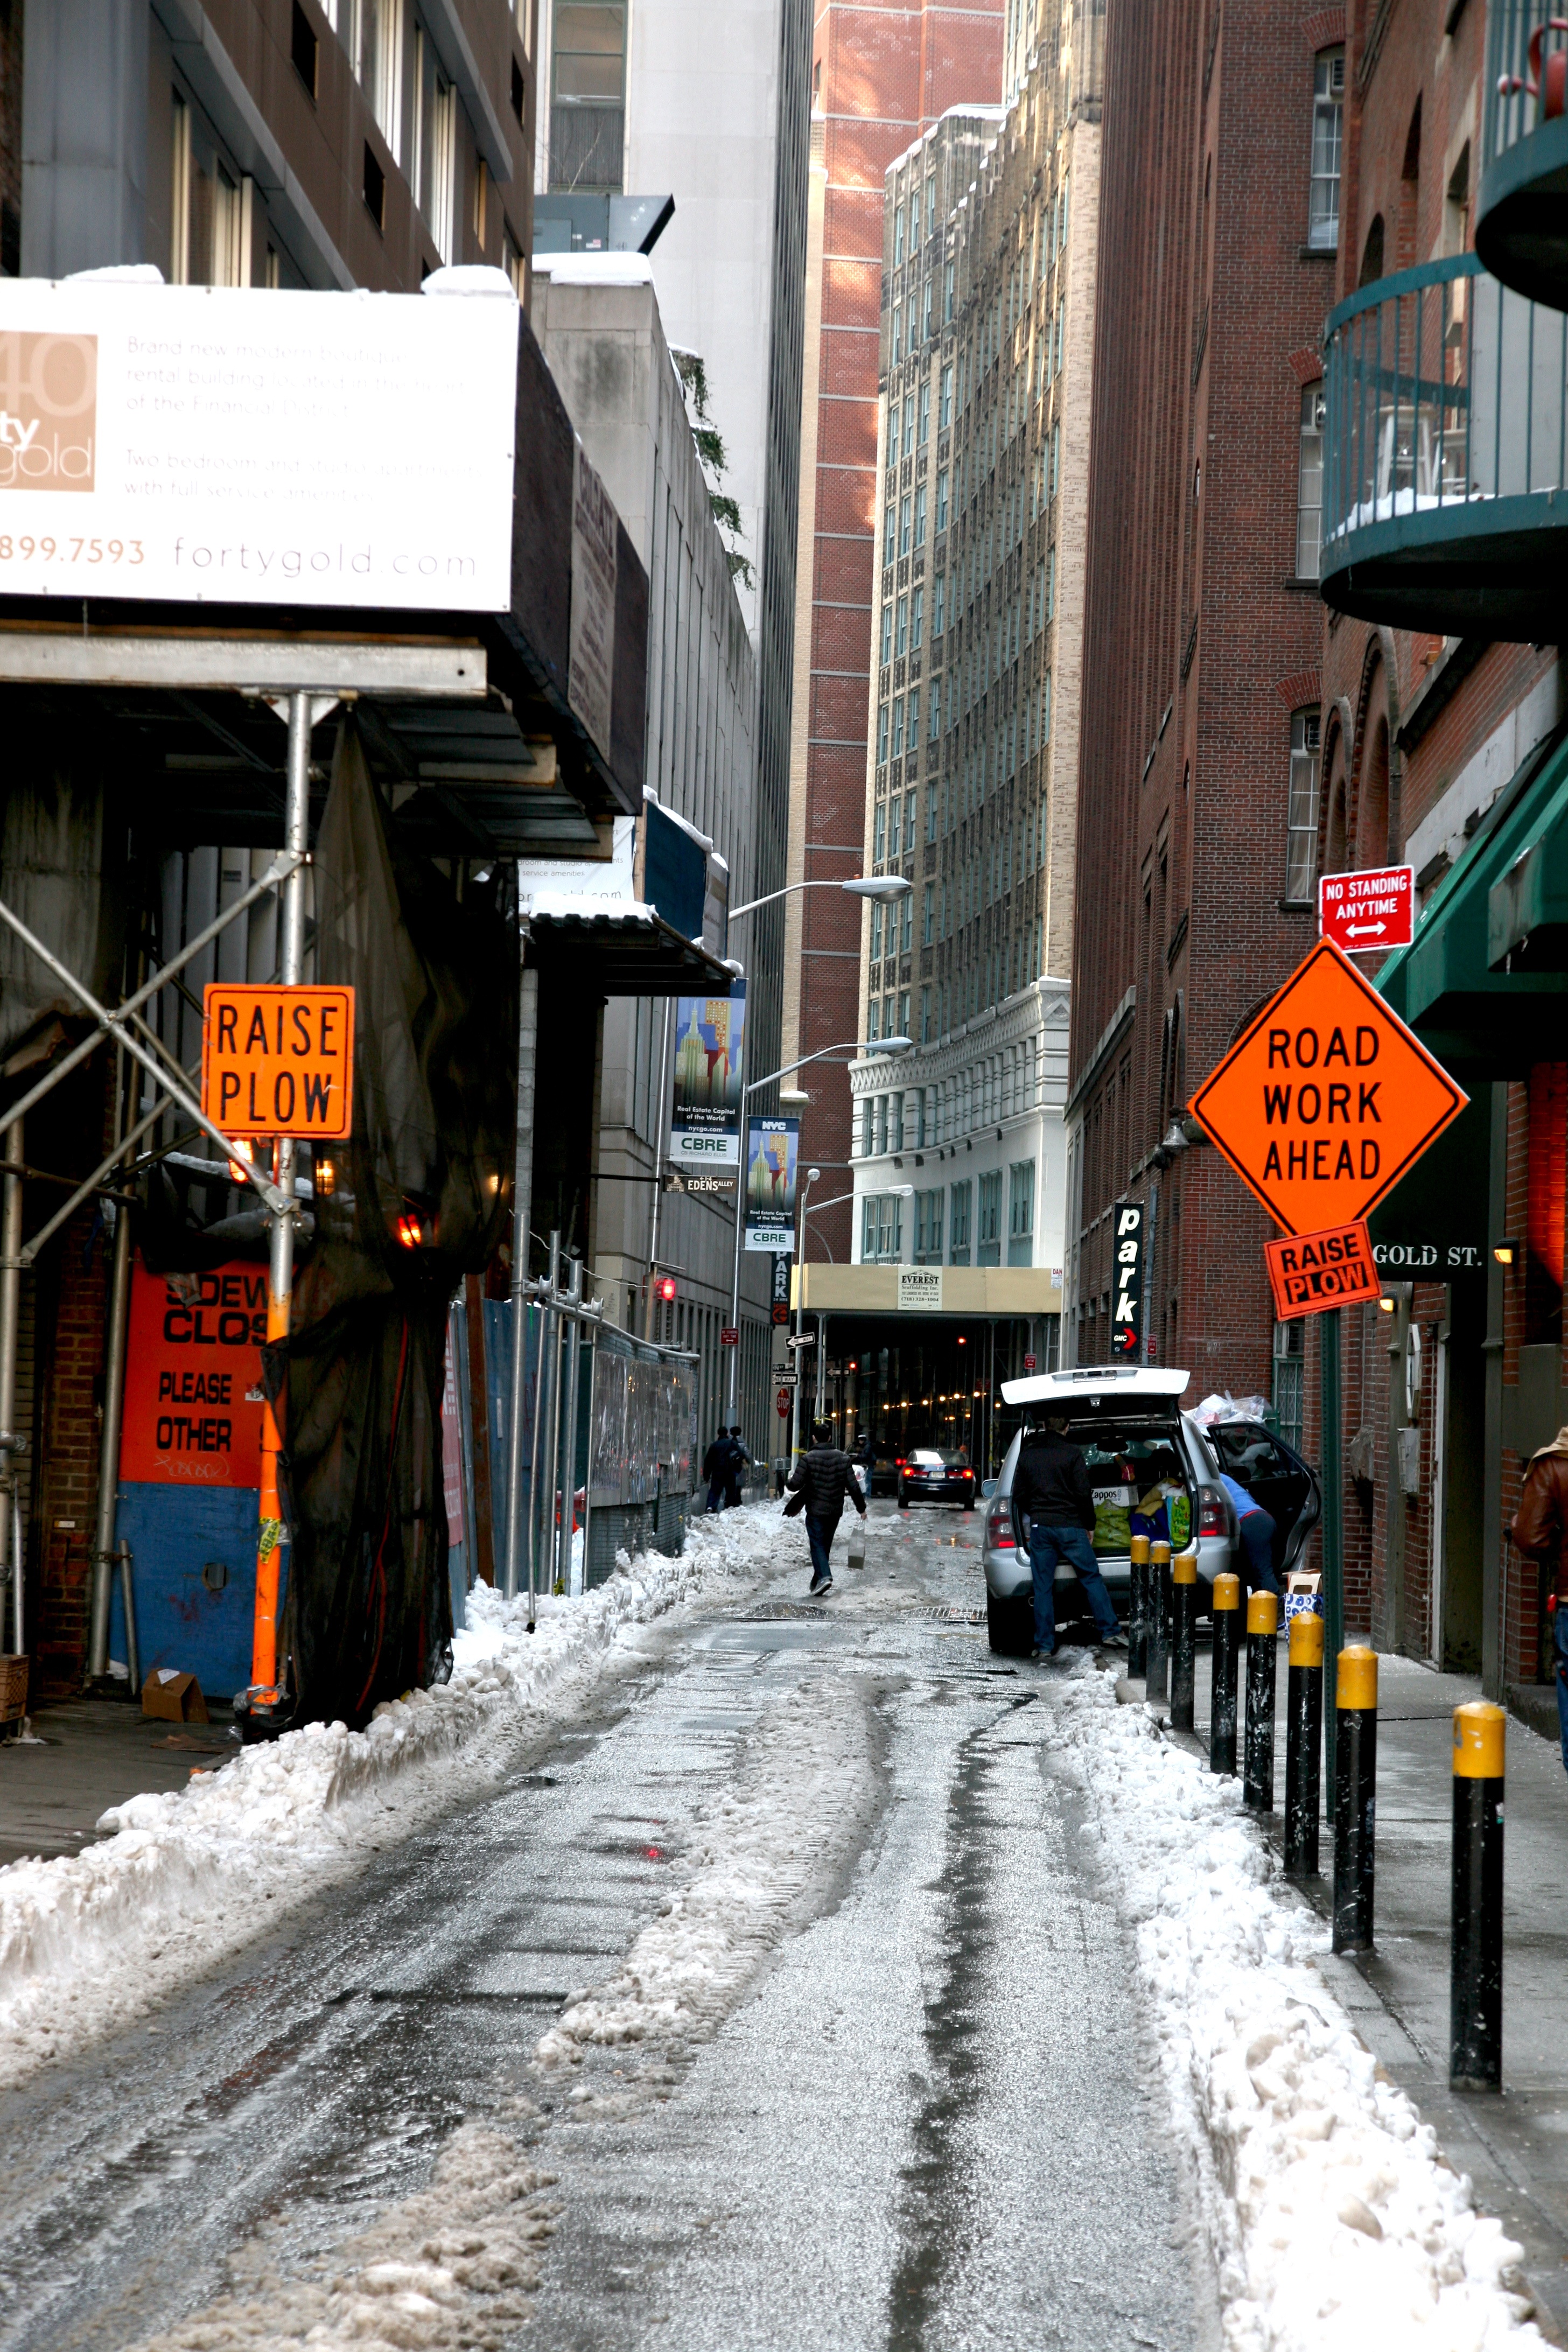
pedestrian, snow, winter, road, street, town, alley, city, manhattan, downtown, nyc, canon, weather, lane, season, newyork, infrastructure, newyorkcity, ny, 5d, lowermanhattan, ef24105mmf4lisusm, financialdistrict, neighbourhood, urban area, human settlement